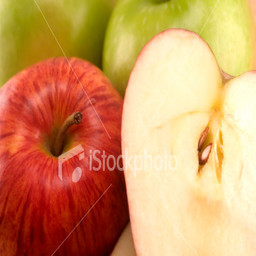
Label: Apple